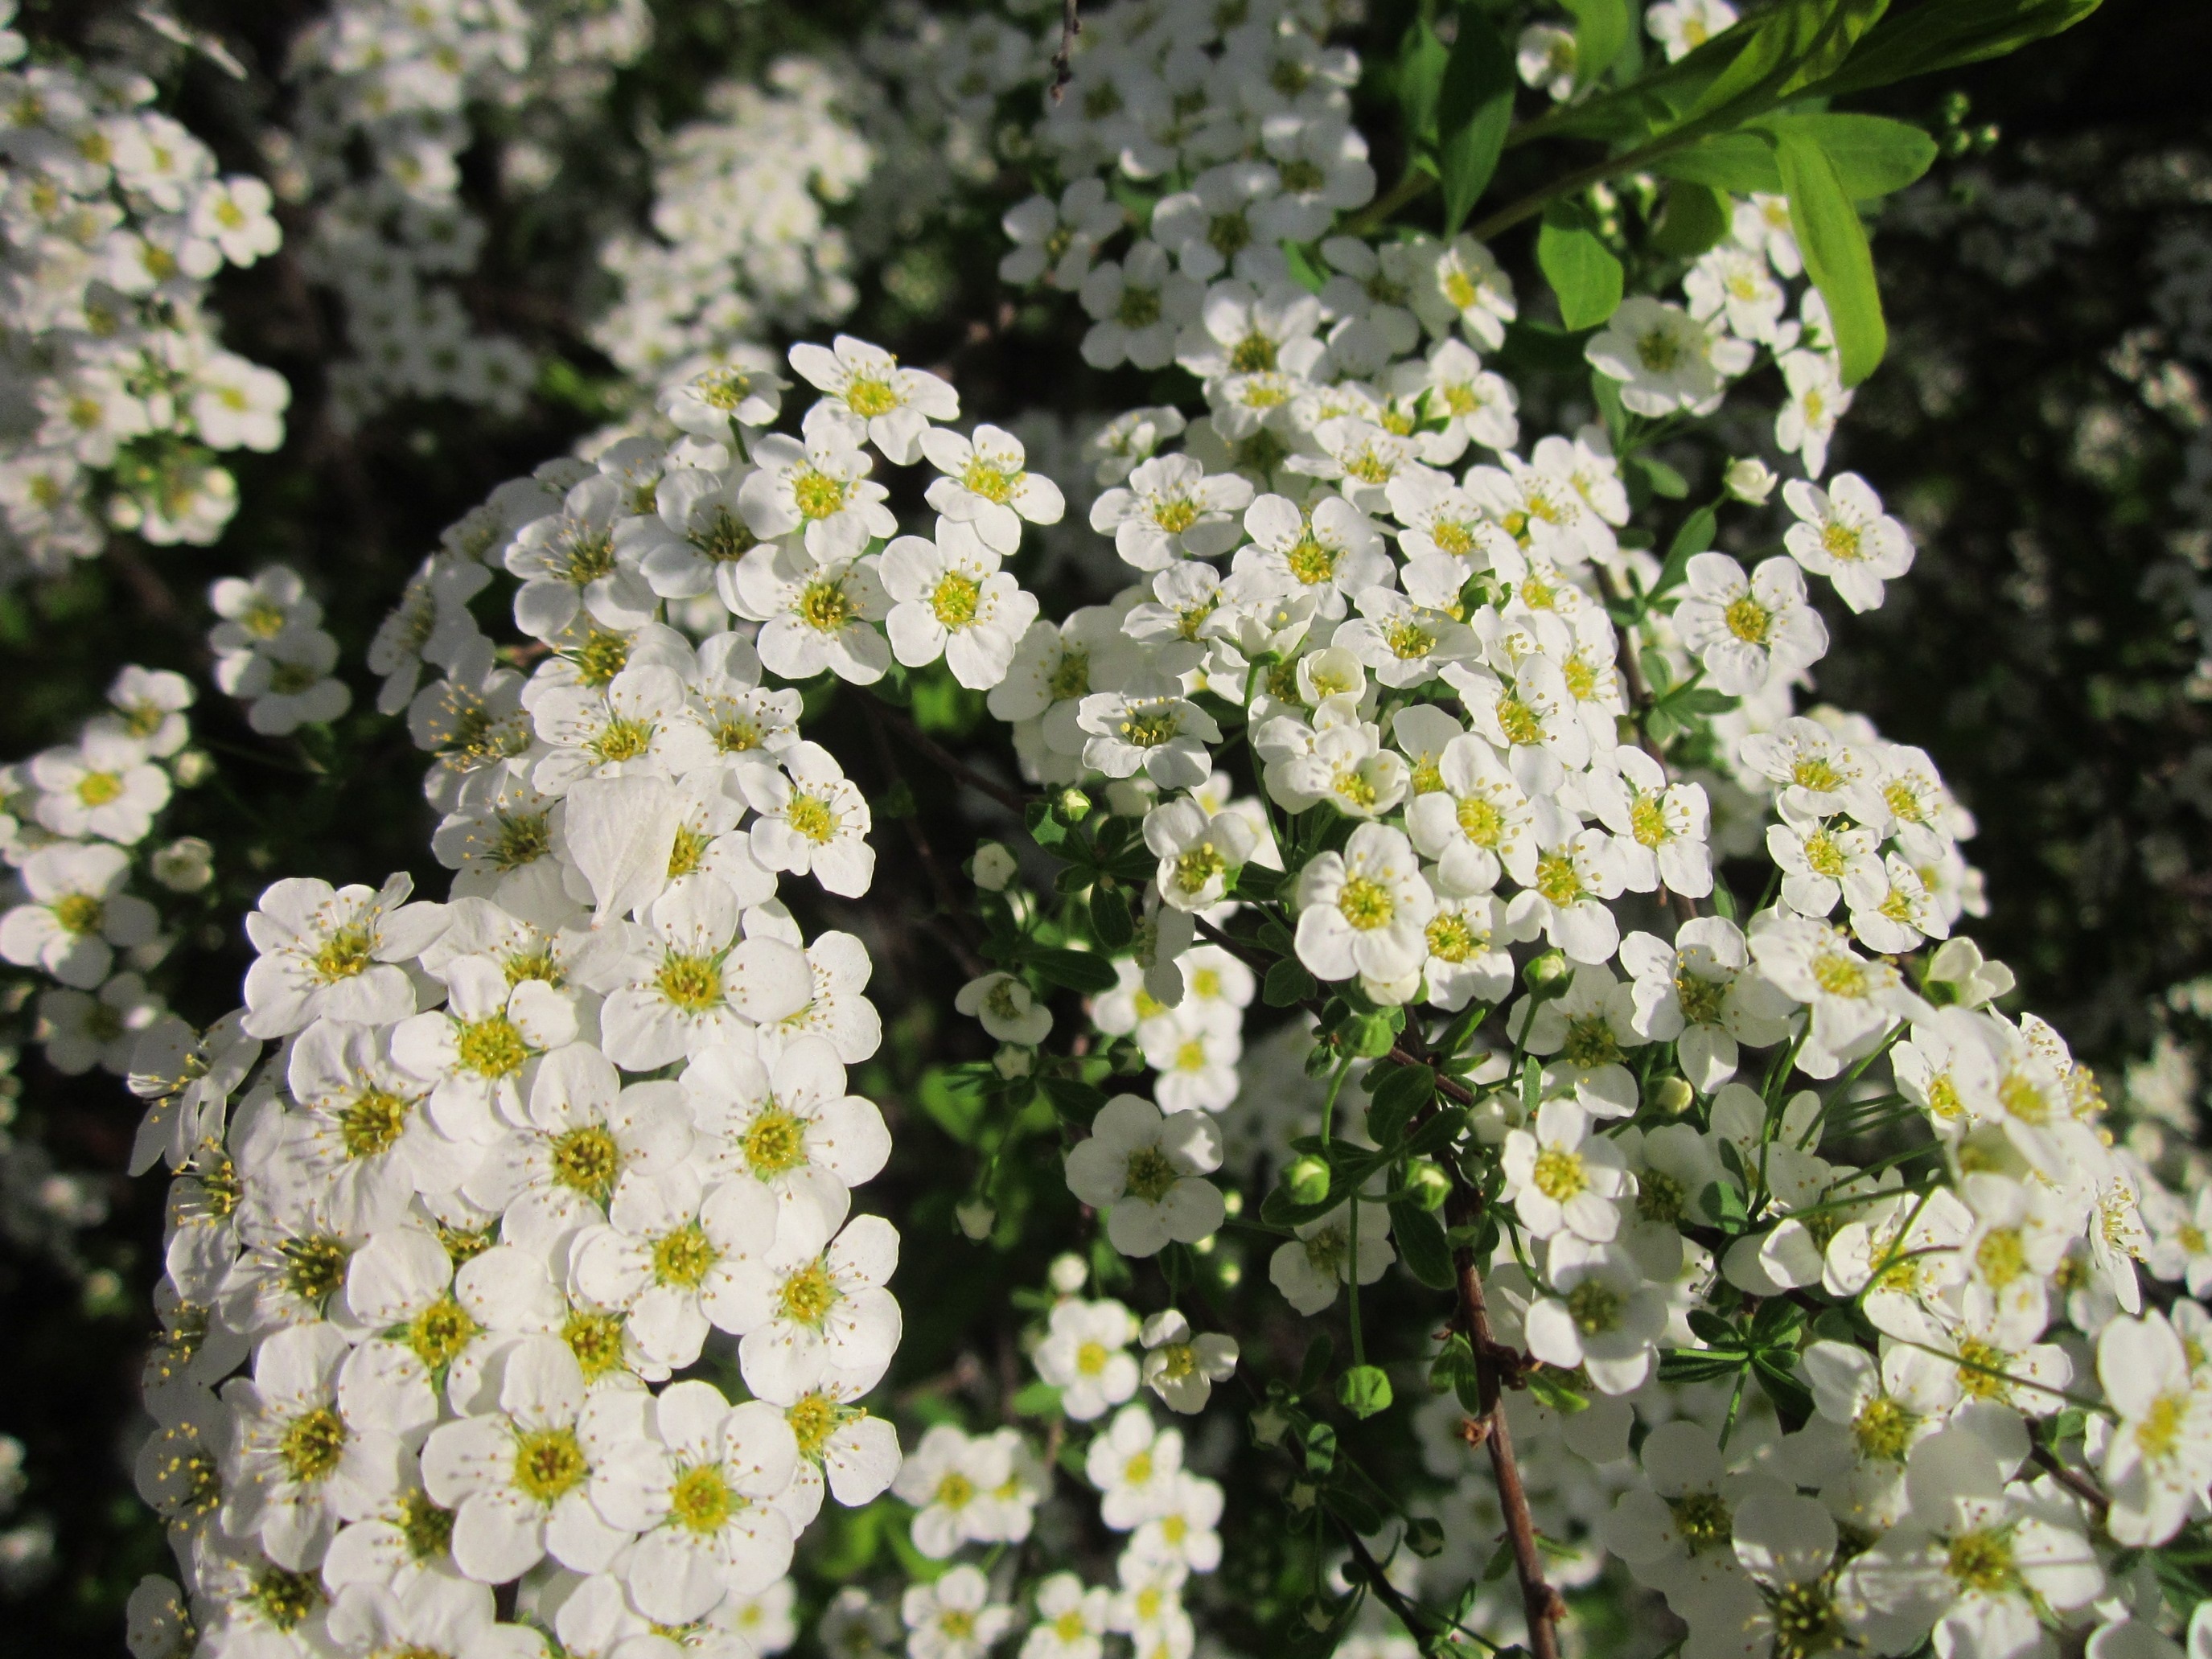
blossom, plant, flower, spring, botany, blooming, flora, wildflower, shrub, spiraea, candytuft, yarrow, inflorescence, jasmine, flowering plant, flower heads, daisy family, land plant, chamaemelum nobile, tanacetum parthenium, evergreen candytuft, alyssum